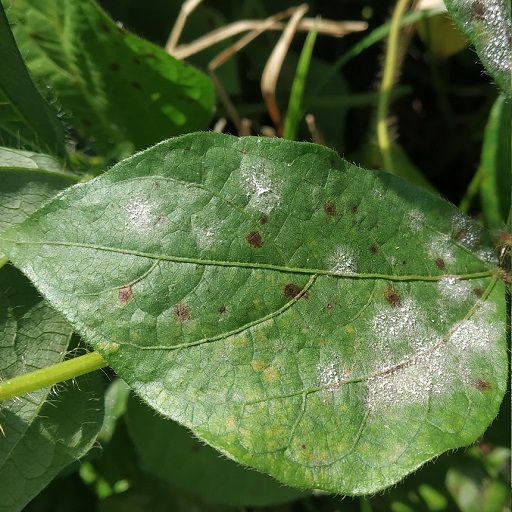
Label: Powdery Mildew